LC1 (classification)

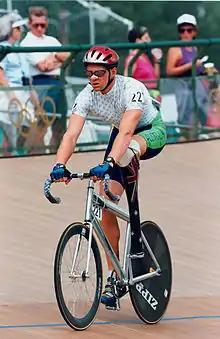
Australian cyclist Paul Lake won a silver medal in the LC1 omnium event on the track at the 1996 Summer Paralympics

LC1 competitors include Mark Bristow from Great Britain who has won a gold medal at the Paralympics.